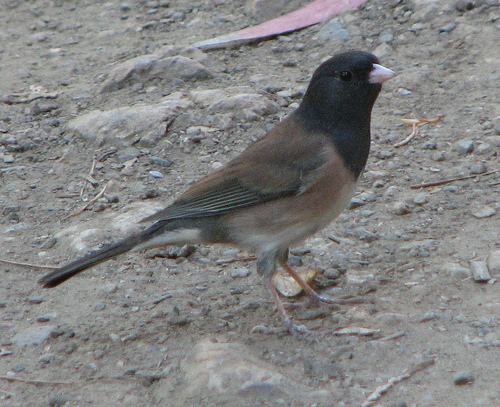
this bird has a solid black hood over its heada long bird with a bland colored body, and a black head.
this is a brown bird with black wings, a black head and a white beak.
this bird is black and brown in color with a white beak, and black eye rings.
this is a bird with a brown back and side and a black head with a white beak.
a medium sized bird with a small bill and a black neck
this bird has a black crown as well as a white bill
this bird has wings that are black and has a white bill
this bird is grey with black and has a very short beak.
this small bird has a black colored head, and grey colored wings.
Species: Dark Eyed Junco